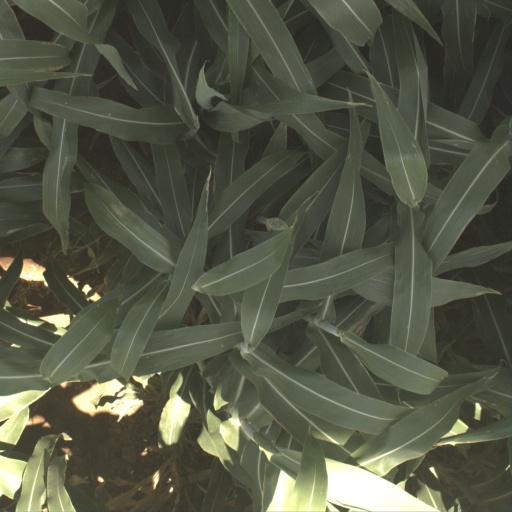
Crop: sorghum